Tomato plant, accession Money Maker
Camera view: horizontal (90 deg, fisheye); turntable rotation: 60 degrees
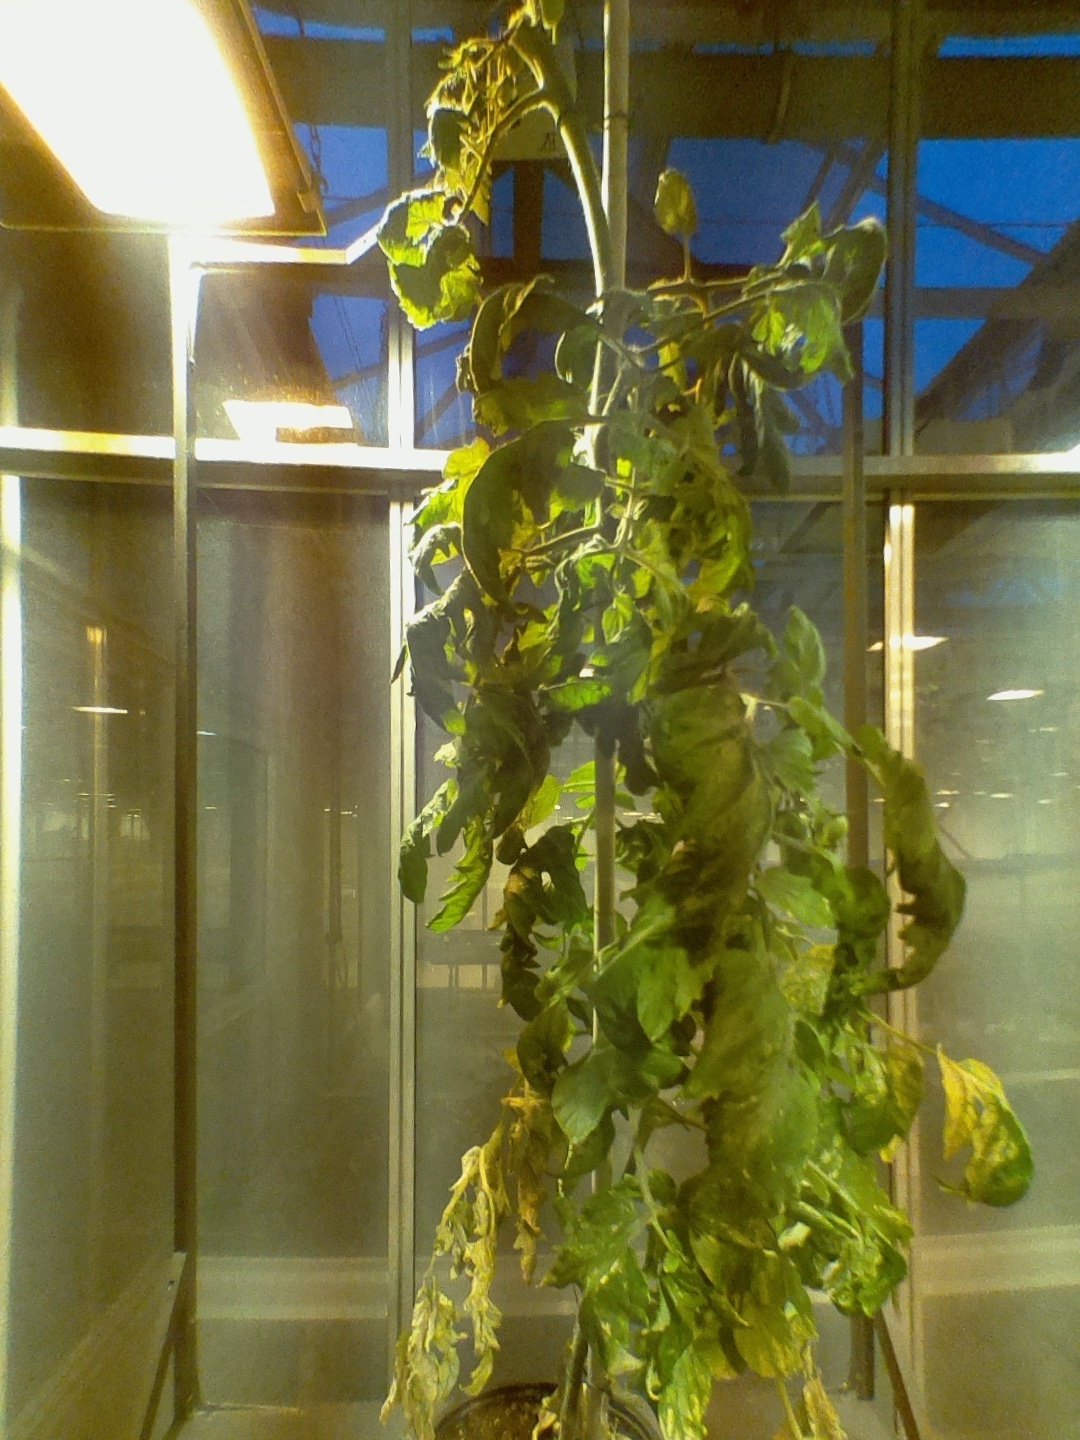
BBCH growth stage 72: 20%-30% of final fruit size